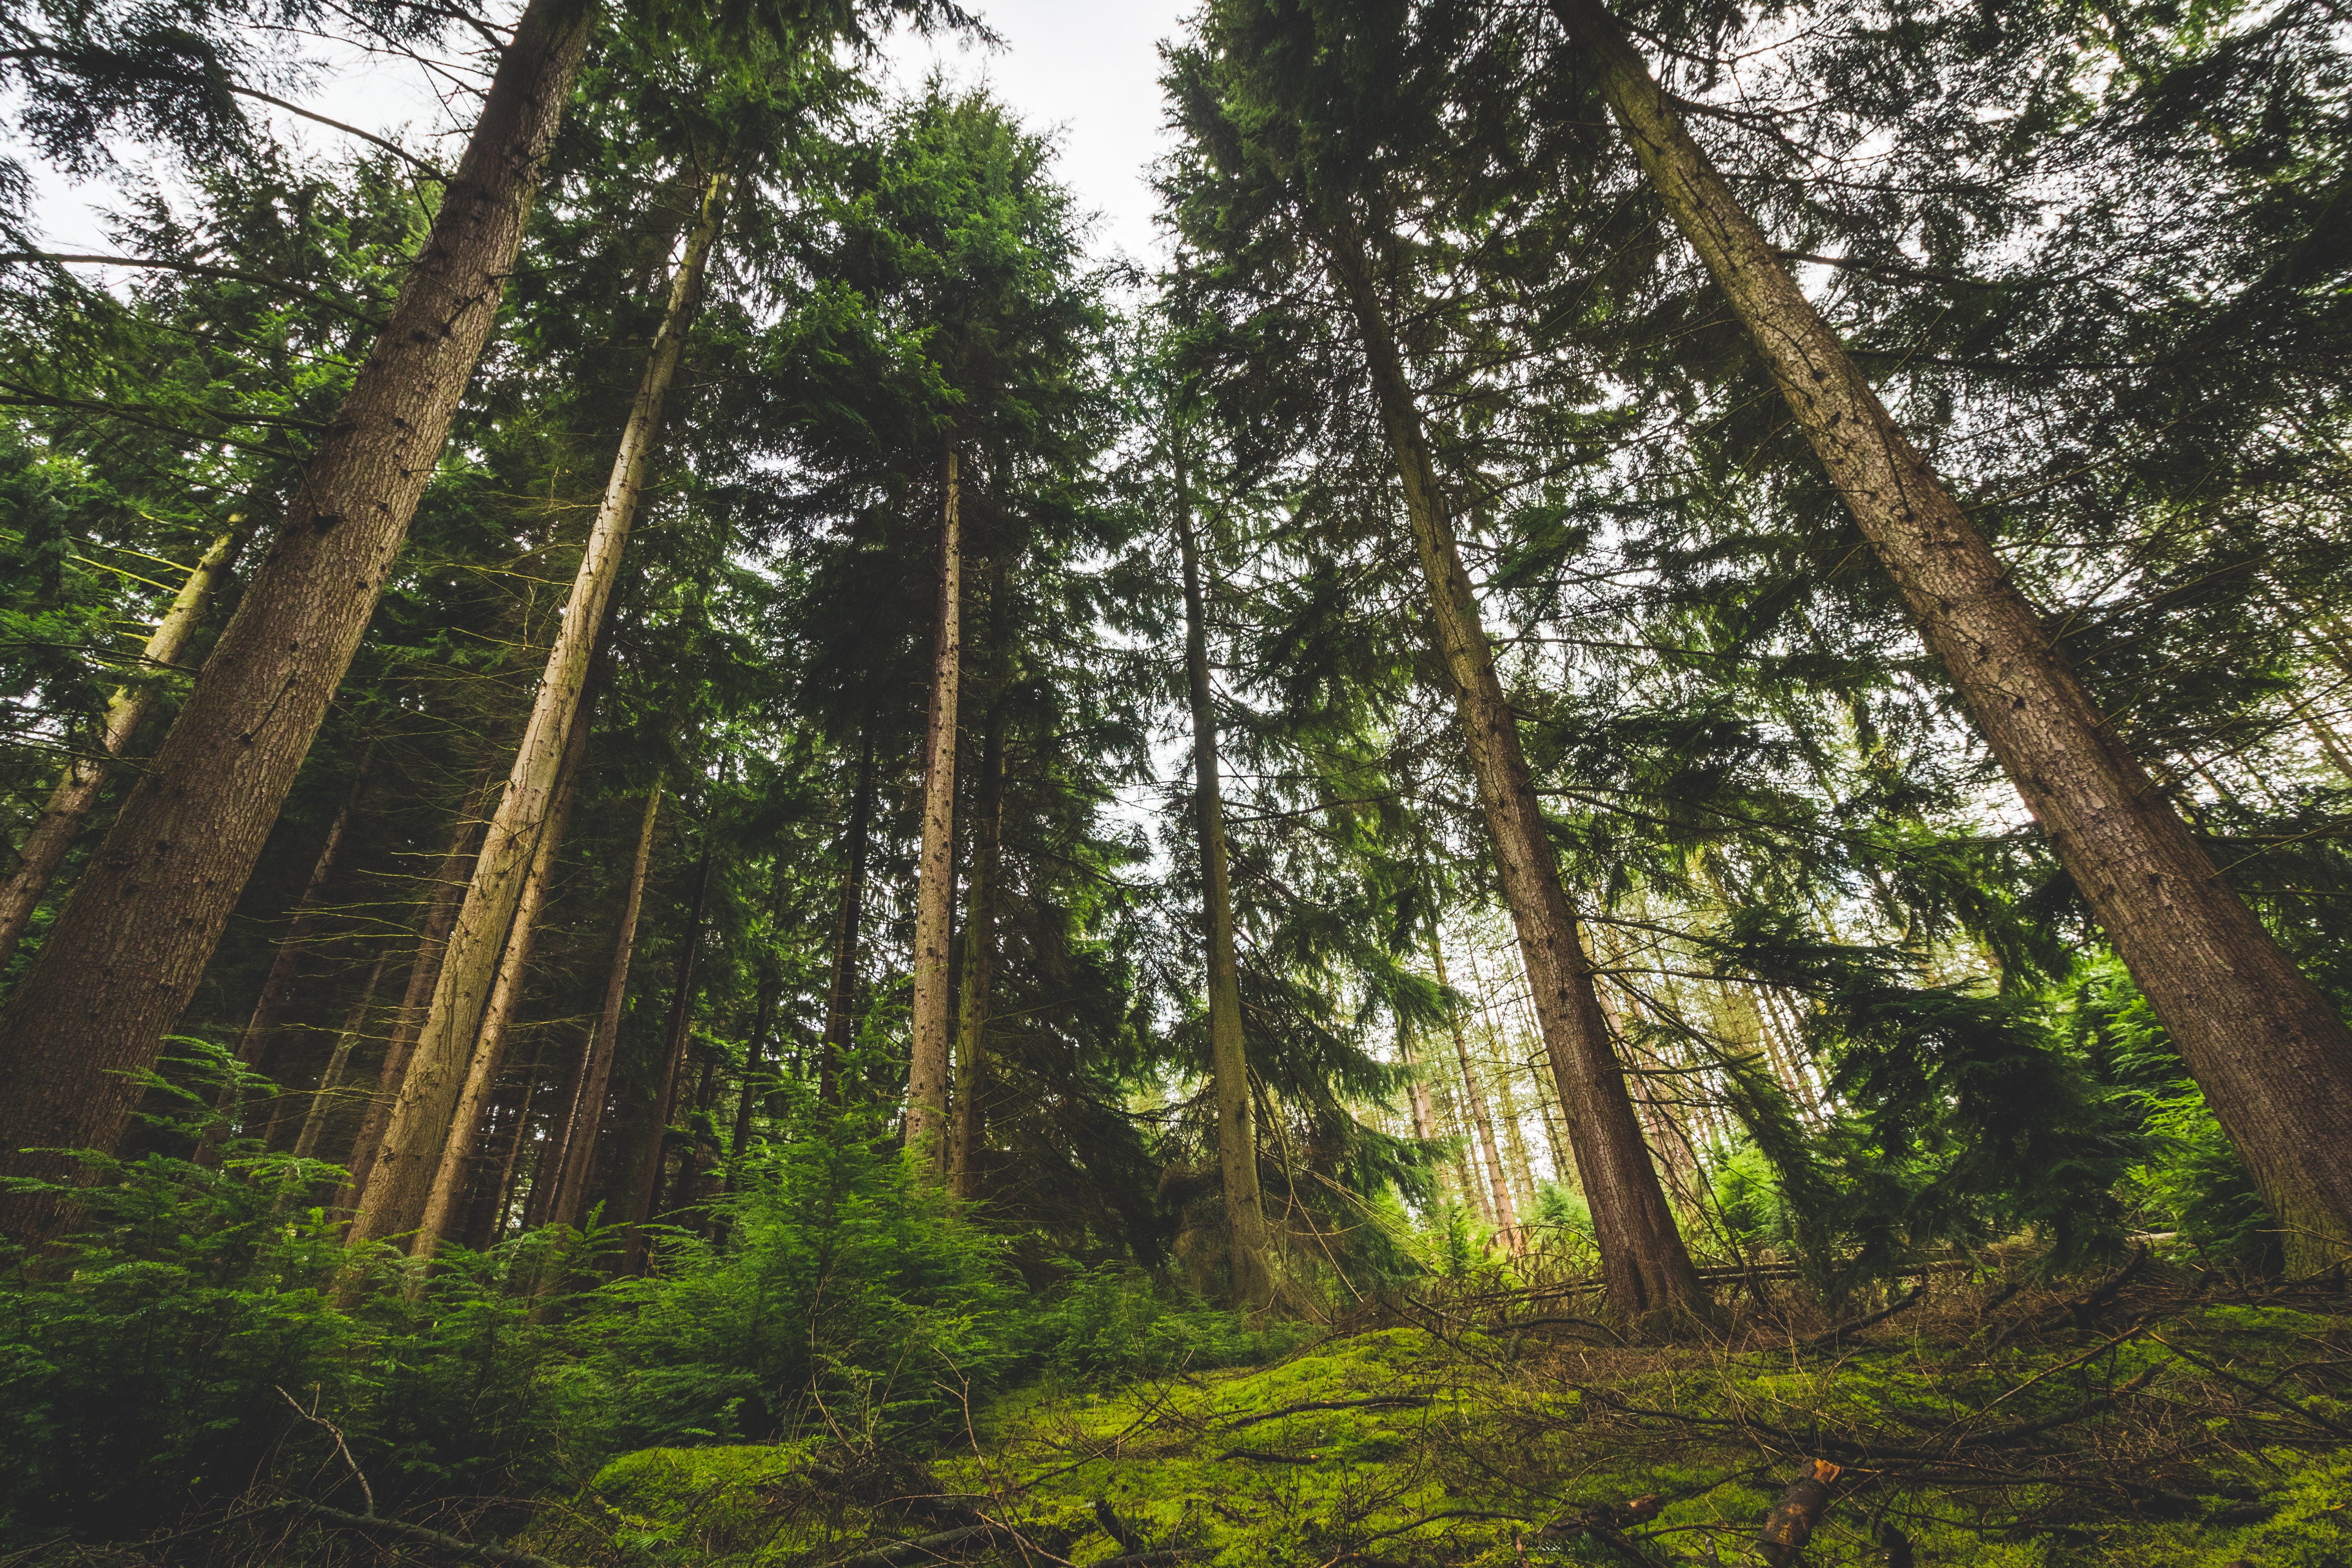
tree, forest, old growth forest, natural environment, tropical and subtropical coniferous forests, vegetation, nature, nature reserve, redwood, spruce fir forest, valdivian temperate rain forest, biome, woody plant, Northern hardwood forest, jungle, temperate broadleaf and mixed forest, woodland, plant, natural landscape, rainforest, wilderness, temperate coniferous forest, trunk, atmospheric phenomenon, grove, terrestrial plant, ecoregion, Bigtree, sunlight, leaf, plant community, oregon pine, wood, grass, national park, branch, landscape, pine family, red pine, riparian forest, deciduous, state park, conifer, plant stem, evergreen